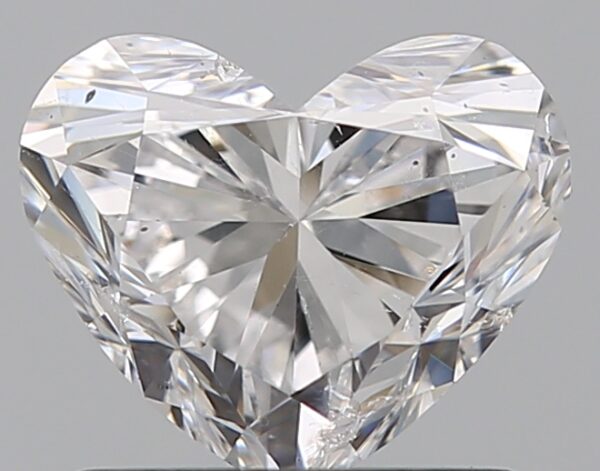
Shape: heart
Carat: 1
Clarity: SI2
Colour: D
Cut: VG
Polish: VG
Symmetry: VG
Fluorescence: N
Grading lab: GIA
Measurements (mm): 5.69 x 6.86 x 4.21